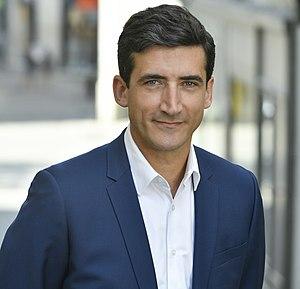
Portraits de M. Le Maire de Niort Jérôme Baloge
Jérôme Baloge, né le 28 avril 1973 à Niort, est un homme politique français. Il est membre du Mouvement radical et maire de Niort depuis 2014.